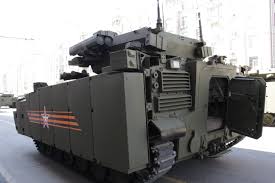
Label: BMP